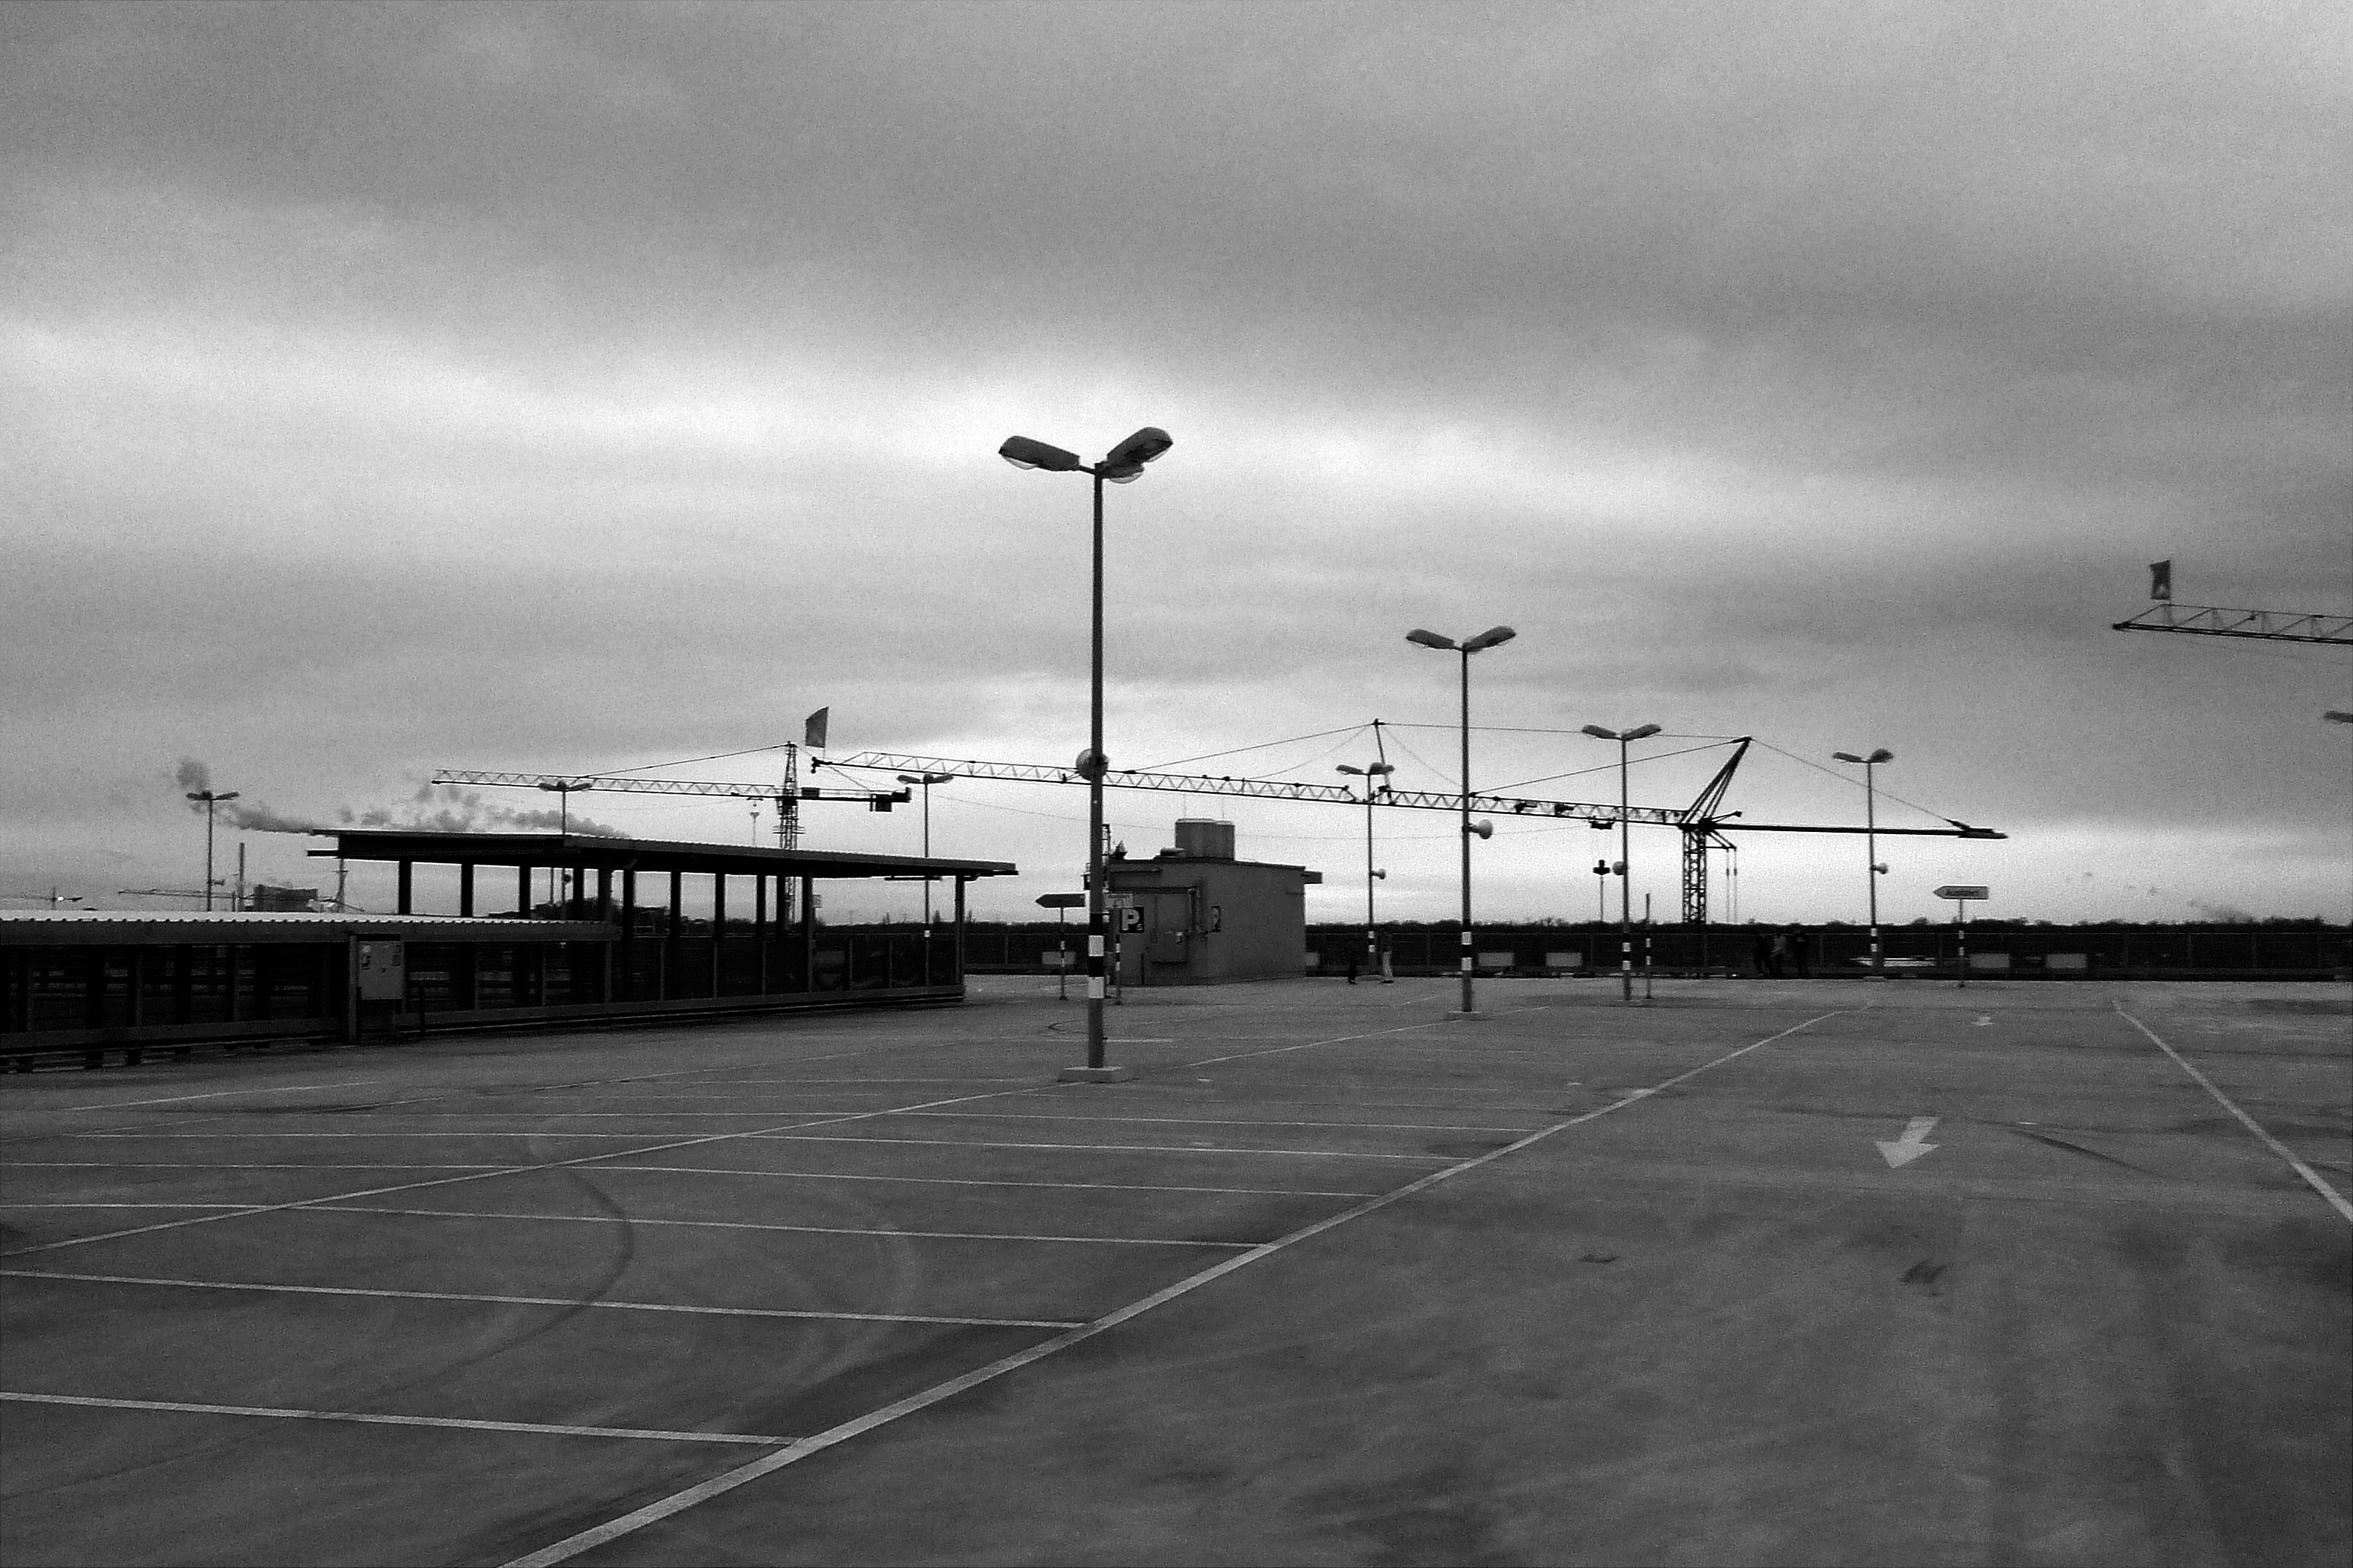
sea, horizon, cloud, black and white, structure, white, pier, walkway, line, vehicle, black, monochrome, stadium, bw, blackandwhite, blackwhite, infrastructure, germany, alemania, allemagne, sw, schwarzweiss, schwarzweis, shape, germania, ludwigshafenamrhein, ludwigshafen, schwarzweissfotografie, schwarzweisfotografie, ludwigshafenrhein, ludwigshafenrh, ludwigshafenarhein, monochrome photography, sport venue